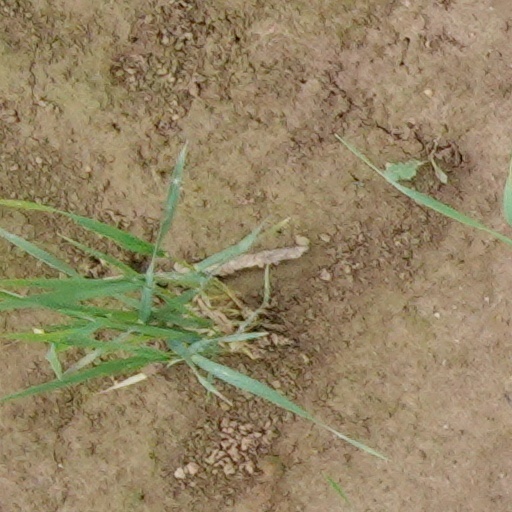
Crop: wheat